Fags in the Fast Lane

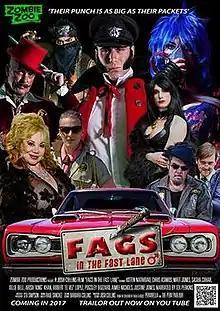
Film poster

Fags in the Fast Lane is a 2017 Australian action adventure comedy film directed by Josh "Sinbad" Collins and starring Chris Asimos.